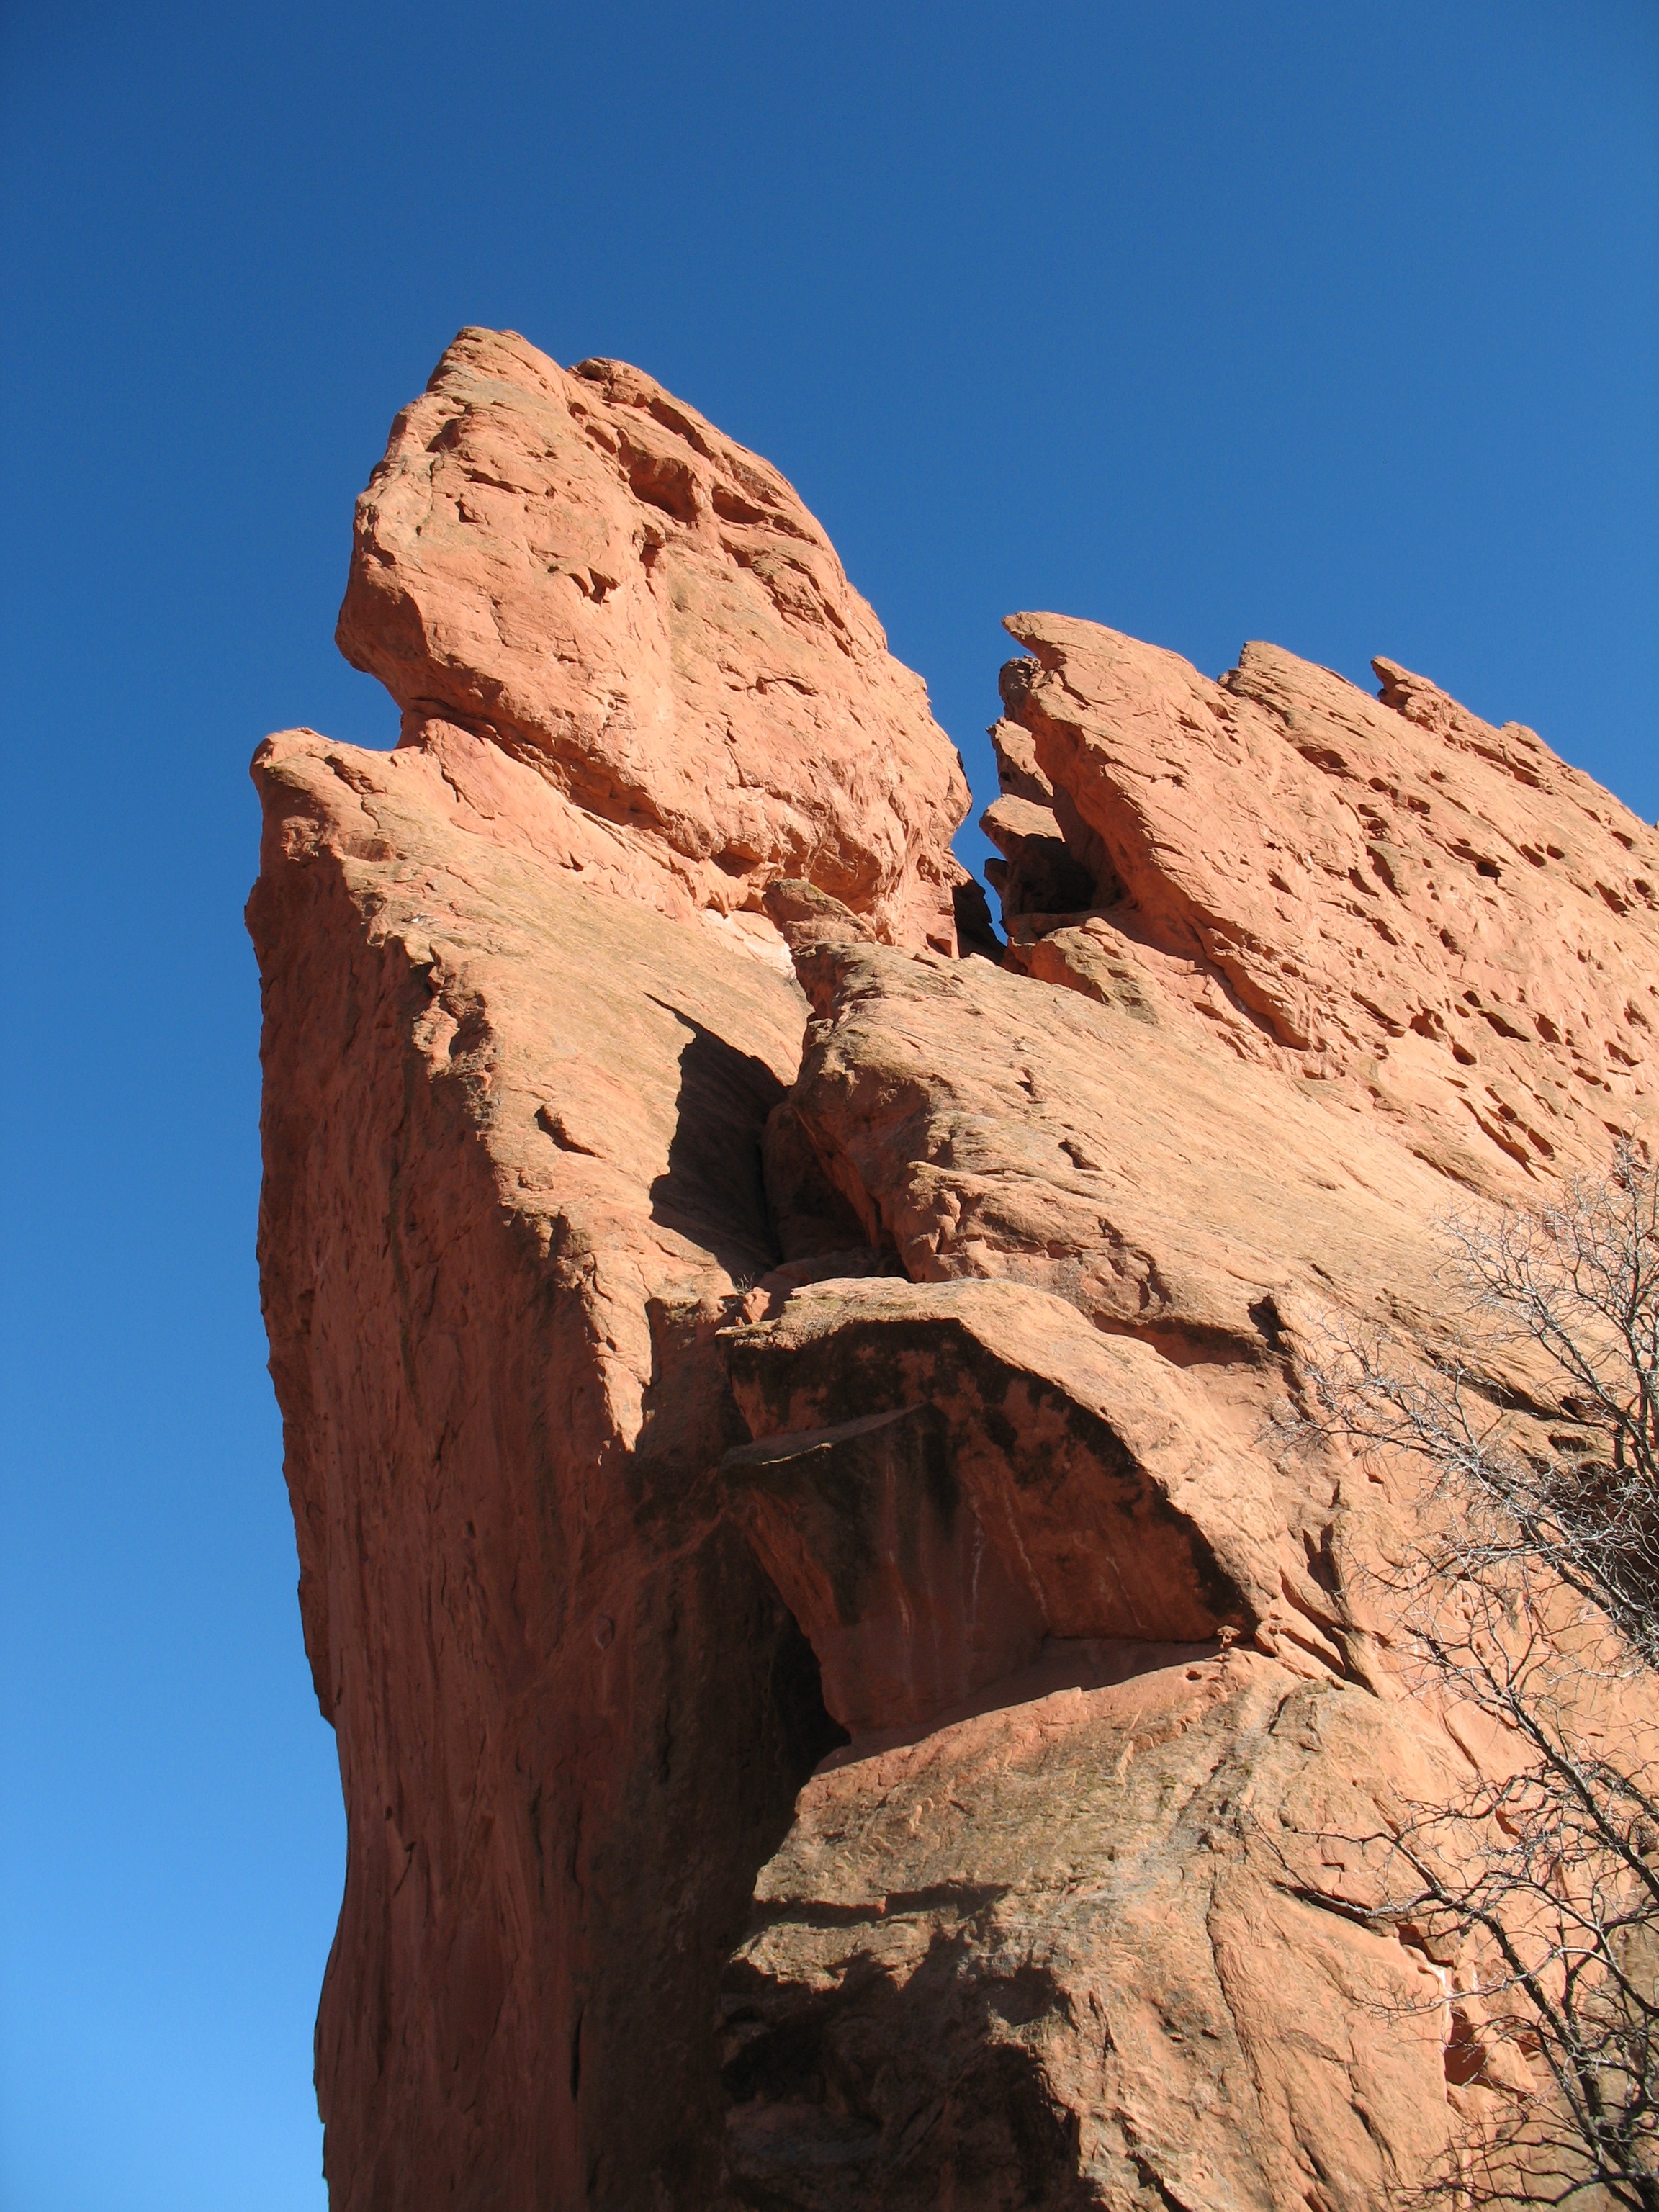
landscape, rock, mountain, architecture, desert, peak, valley, formation, cliff, arch, rocky, canyon, terrain, material, geology, colorado, mountains, badlands, wadi, butte, monolith, natural arch, ancient history, garden of gods